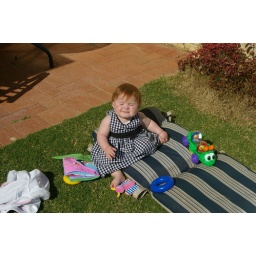
Bella in her black dress